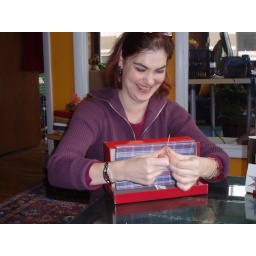
Not surprisingly, in executive director Stacy Ratner's book report, the paper puppets in her shadow box got pretty friendly. :)